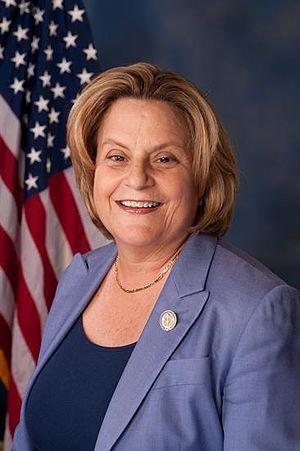
Ileana Ros-Lehtinen, née le 15 juillet 1952 à La Havane, est une femme politique américaine d'origine cubaine membre du Parti républicain. De 1989 à 2019, elle siège pour la Floride à la Chambre des représentants des États-Unis.